Horned deity

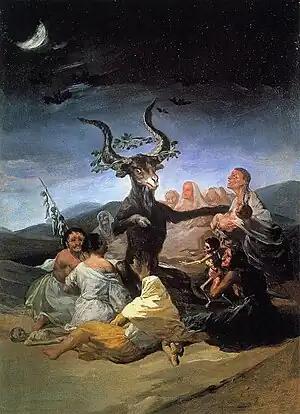
Francisco de Goya's "Witches Sabbat" (1789), which depicts the Devil flanked by Satanic witches. The Witch Cult hypothesis states that such stories are based upon a real-life pagan cult that revered a horned god

Few neopagan reconstructionist traditions recognize Satan or the Devil outright. However, many neopagan groups worship some sort of Horned God, for example as a consort of the Great Goddess in Wicca. These gods usually reflect mythological figures such as Cernunnos or Pan, and any similarity they may have to the Christian Devil seems to date back only to the 19th century, when a Christian reaction to Pan's growing importance in literature and art resulted in his image being translated to that of the Devil.